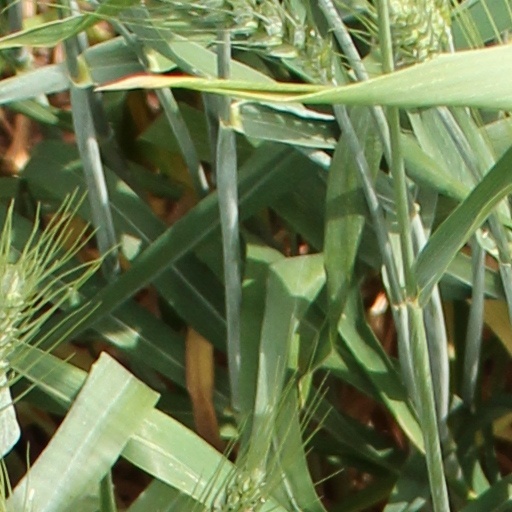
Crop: wheat